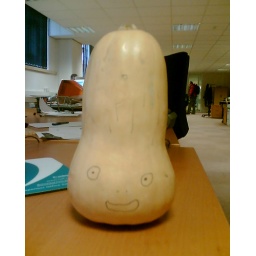
He is the second most interesting person in our office